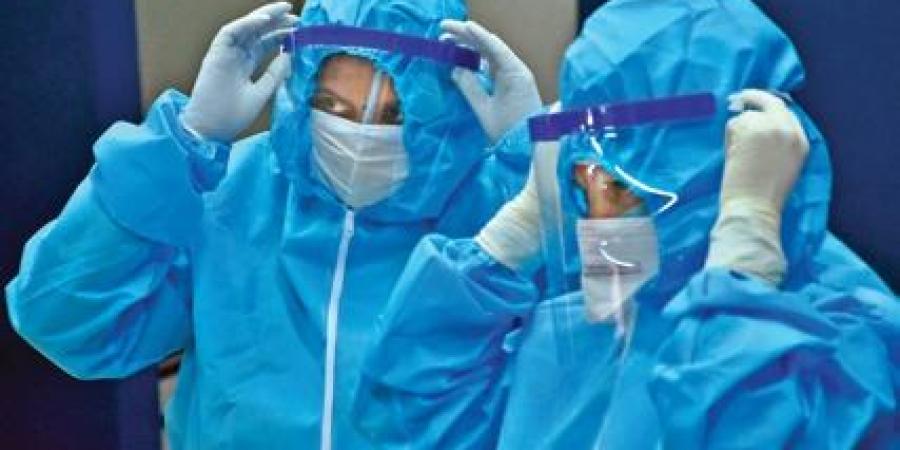
Objects detected:
Face_Shield
Face_Shield
Mask
Mask
Gloves
Gloves
Gloves
Coverall
Coverall